Waumbek Cottages Historic District

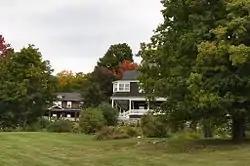
Two of the Waumbek Cottages

The Waumbek Cottages Historic District encompasses a collection of high-quality summer resort houses in Jefferson, New Hampshire. Located on Cottage Road and Starr King Road, these six "cottages" are all that survive of a large late-19th century resort complex that once included a hotel and eleven cottages. All are fine examples of Shingle style architecture, with Queen Anne style touches. The district was listed in the National Register of Historic Places in 2006, and the six cottages were individually listed in the New Hampshire State Register of Historic Places in 2005.